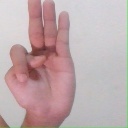
अक्षर: भ